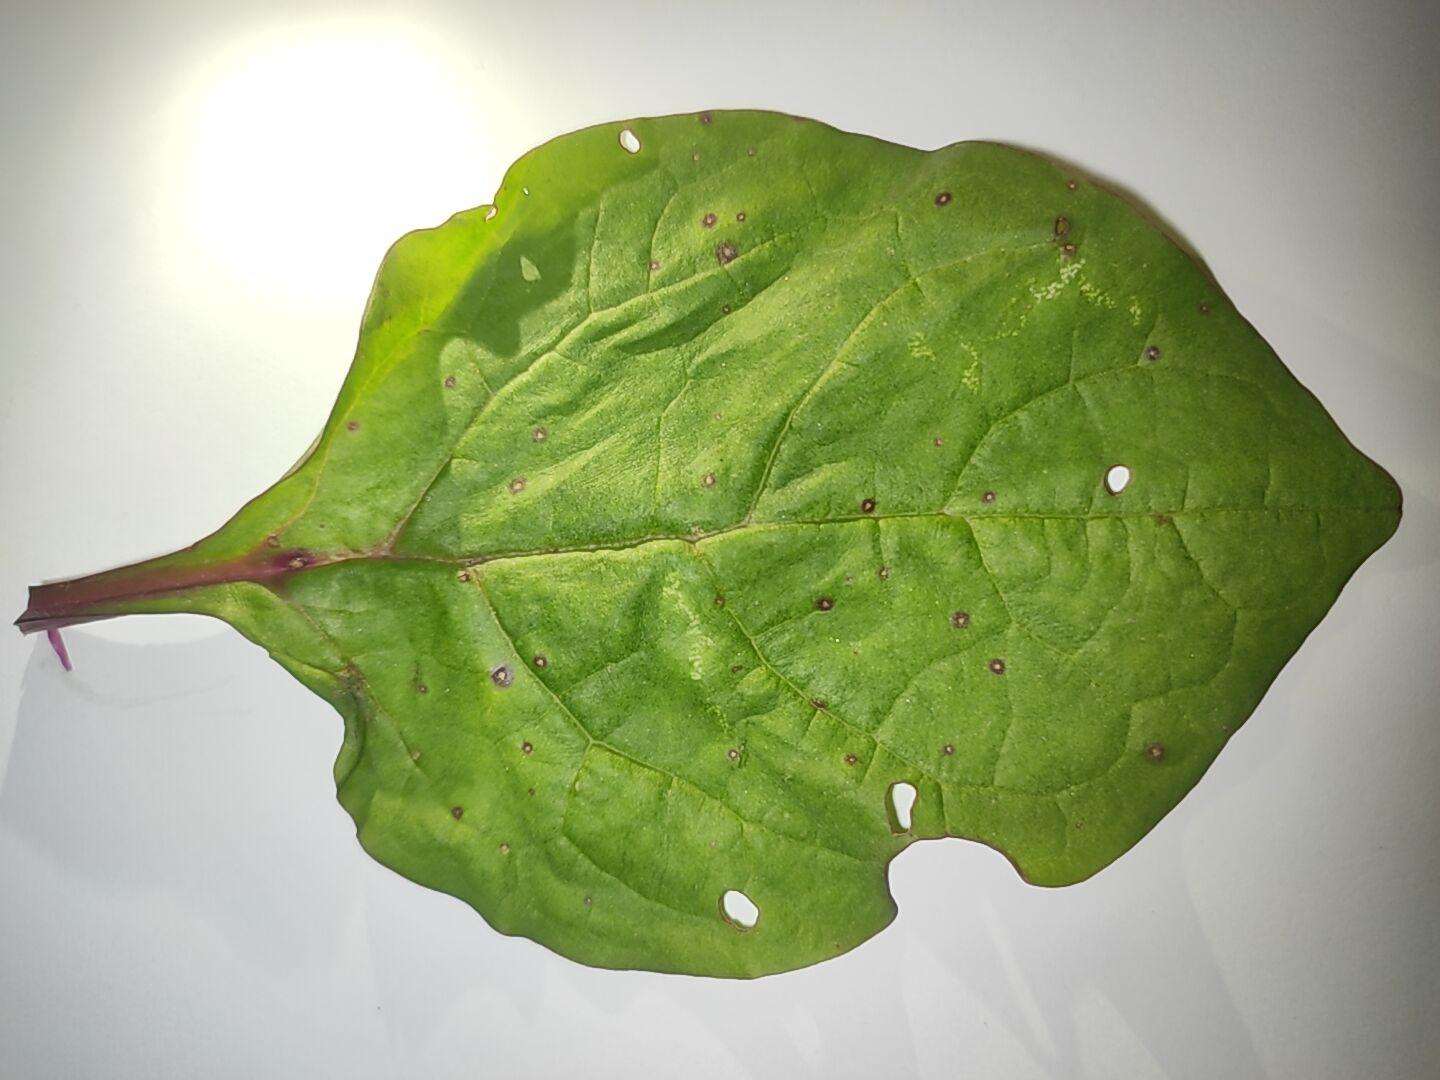
Label: anthracnose_leaf_spot